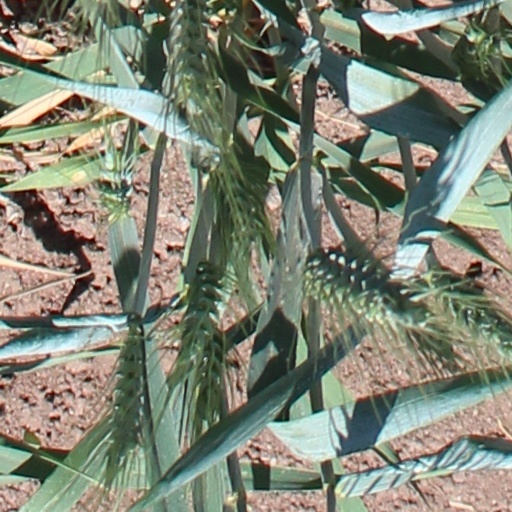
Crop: wheat